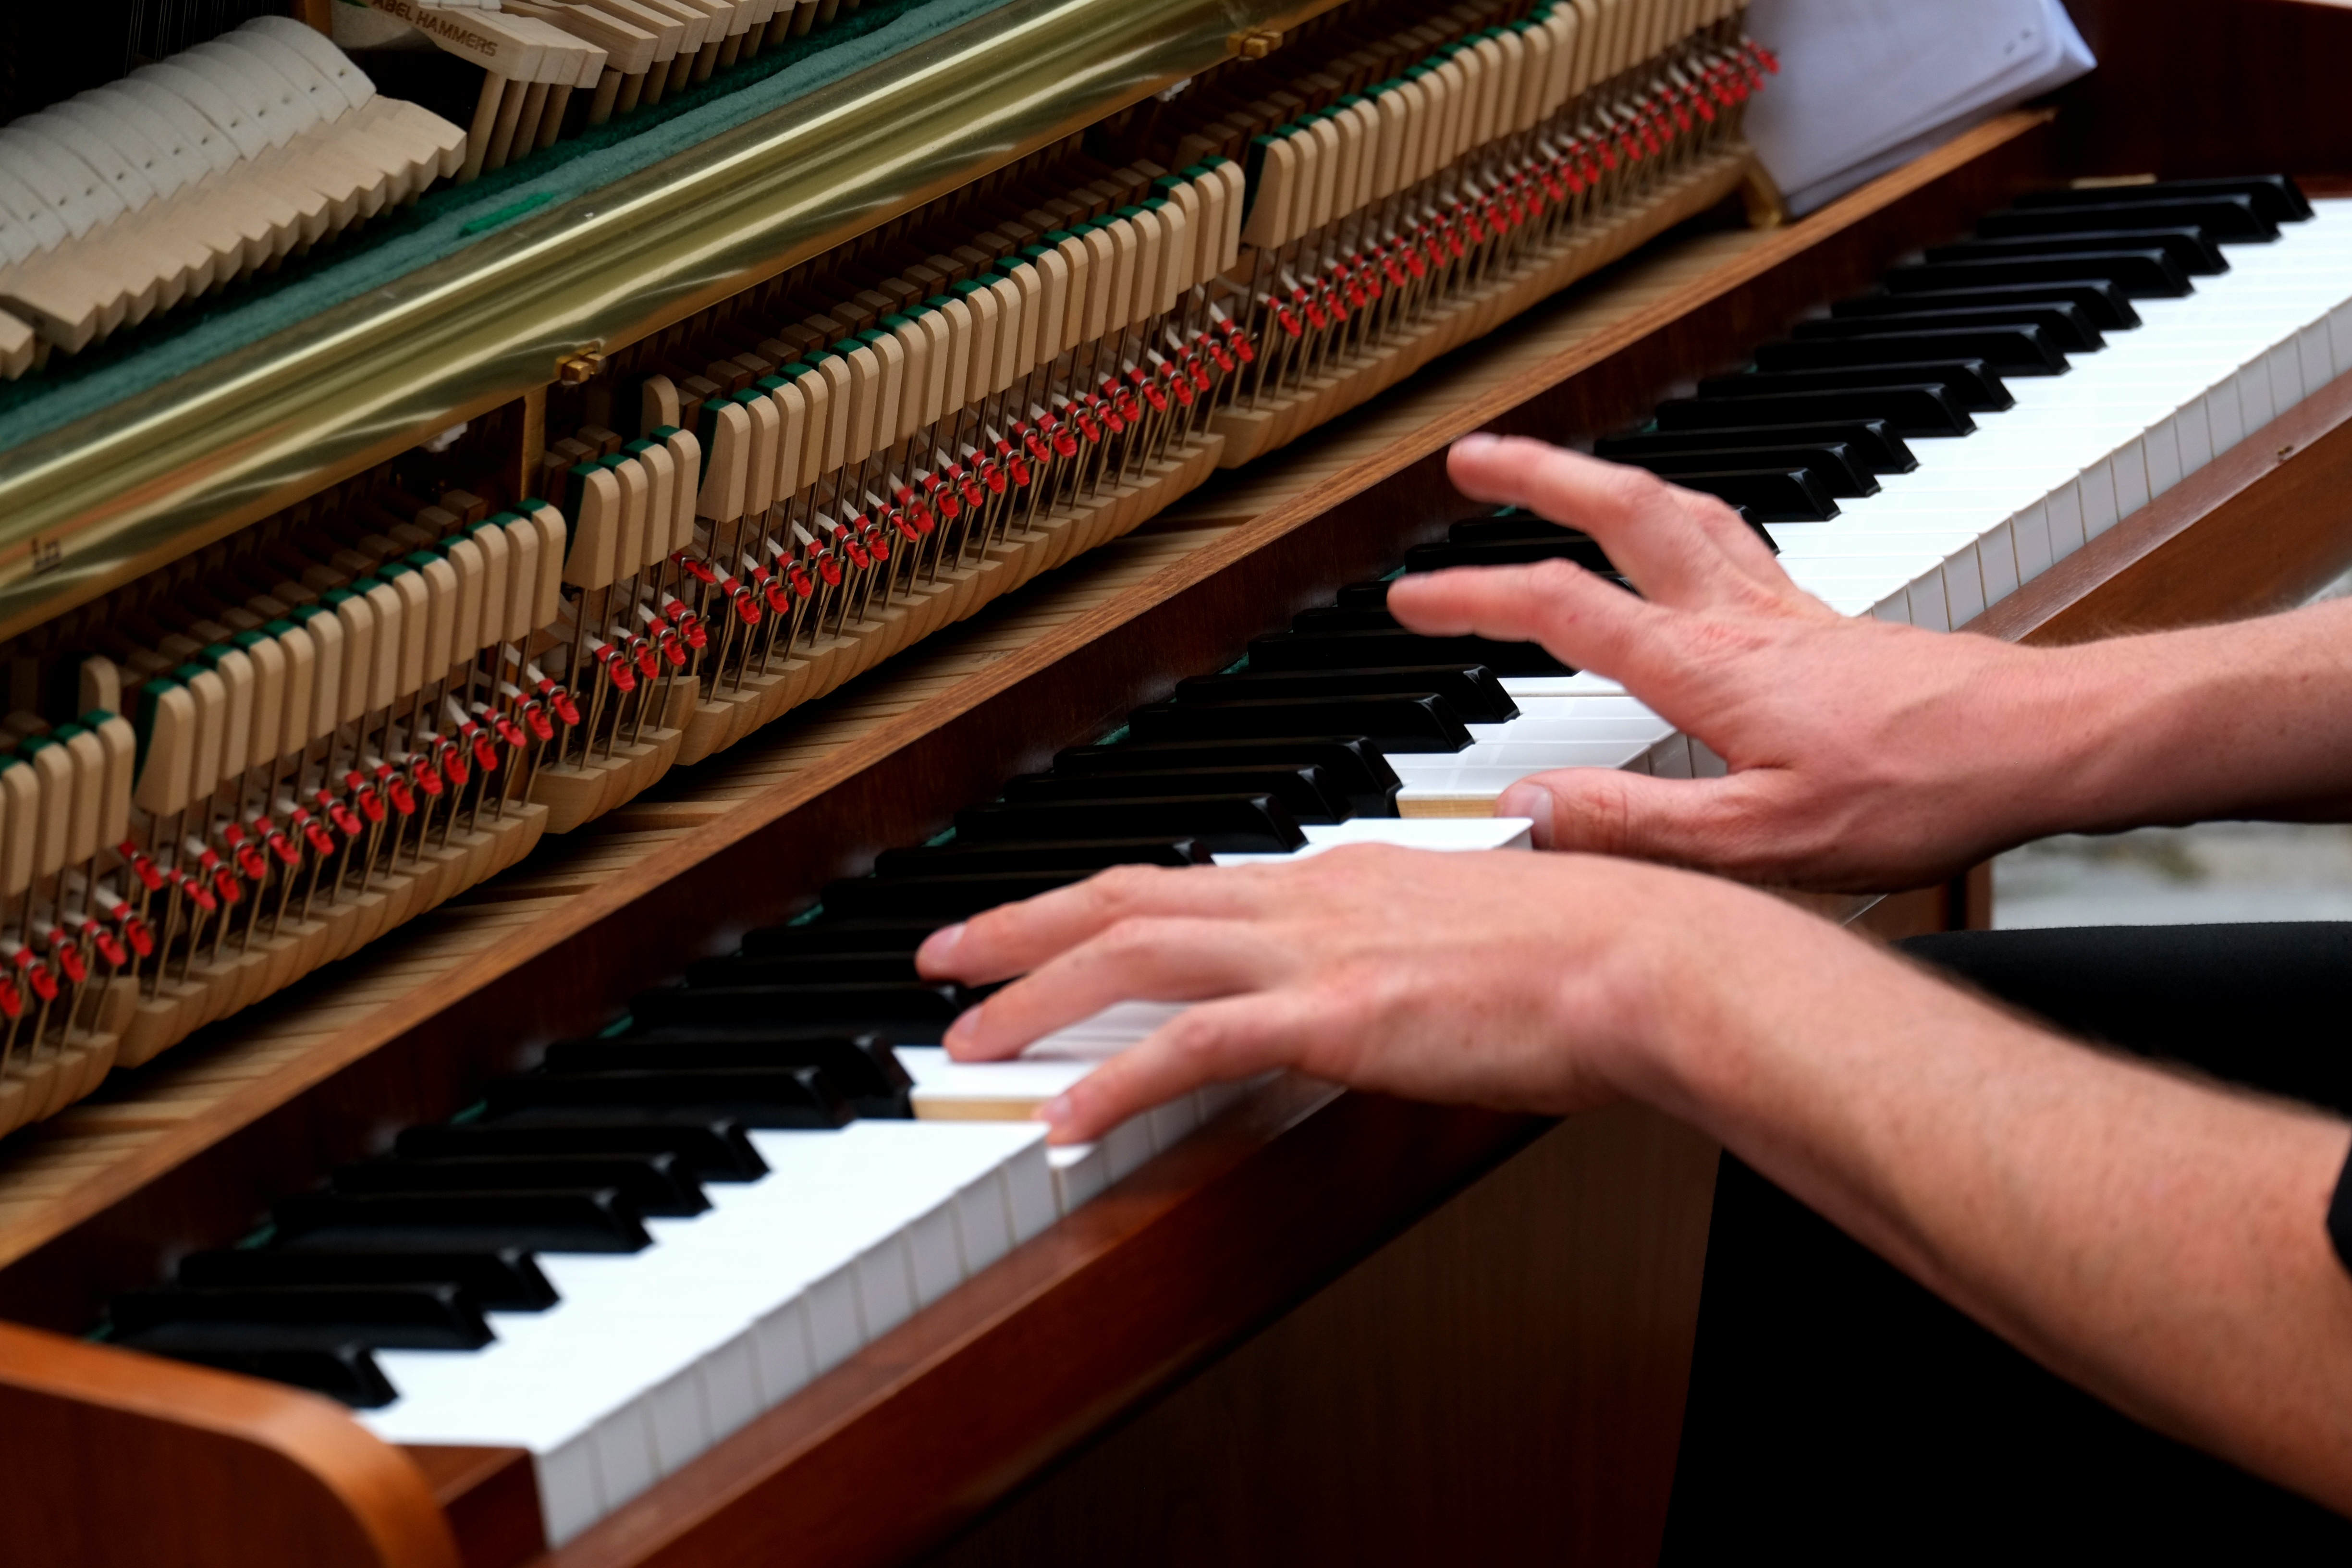
music, keyboard, technology, play, concert, finger, instrument, piano, musician, movement, musical instrument, sheet music, compose, relaxation, keys, sound, composition, organ, street musicians, melody, tonkunst, street music, piece of music, hand attitude, playing the piano, string instrument, digital piano, electronic device, musical keyboard, computer component, electronic instrument, electric piano, electronic keyboard, player piano, fortepiano, celesta, nord electro, music workstation